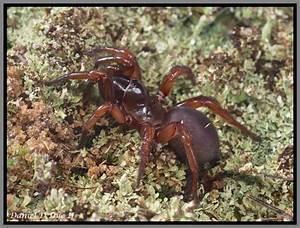
spider